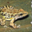
Label: frog